Evelyn Insam

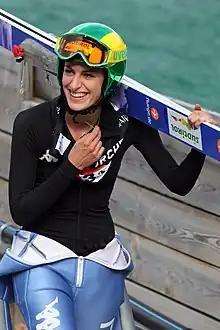
Insam at the Summer Grand Prix in Courchevel, 2013

Evelyn Insam (born 10 February 1994 in Brixen) is an Italian ski jumper and the 2013 National Champion.